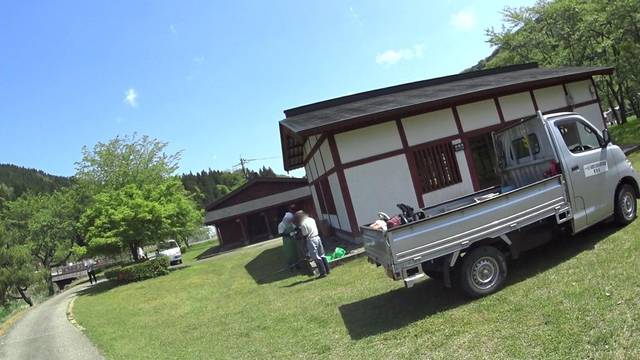
Region: Japan
Coordinates: 36.001, 136.295